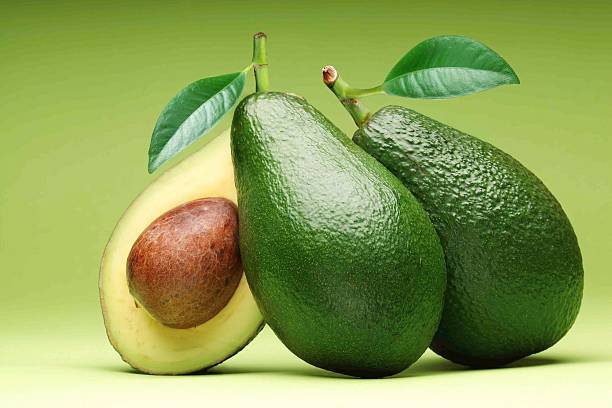
Label: Avocado